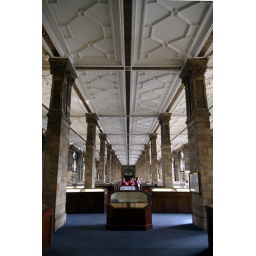
Rows and rows of glass cabinets filled with various rocks and bling ending in a darkened room with meteorites. Loved it!